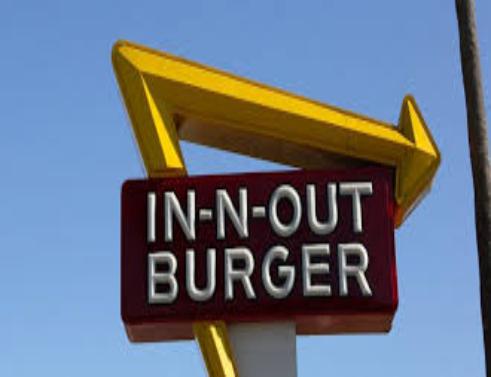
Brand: In-N-Out Burger
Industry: Food